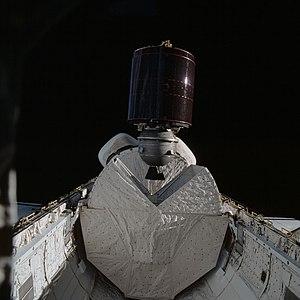
Le Payload Assist Module est un étage supérieur modulaire à propergol solide, utilisé avec la navette spatiale américaine, les lanceurs Delta et Titan. Cet étage de fusée a été utilisé pour transporter des satellites depuis une orbite terrestre basse vers une orbite de transfert géostationnaire ou une trajectoire interplanétaire. La charge utile était stabilisée en rotation en étant montée sur un plateau tournant. Initialement développé pour les navettes spatiales, différentes versions du PAM ont suivi :